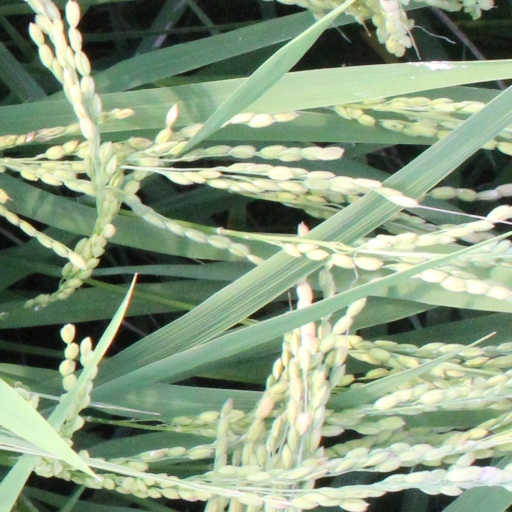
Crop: rice